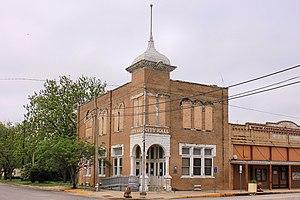
Granger est une ville du comté de Williamson, dans l’État du Texas, États-Unis, située à 58 km au nord-est d'Austin.